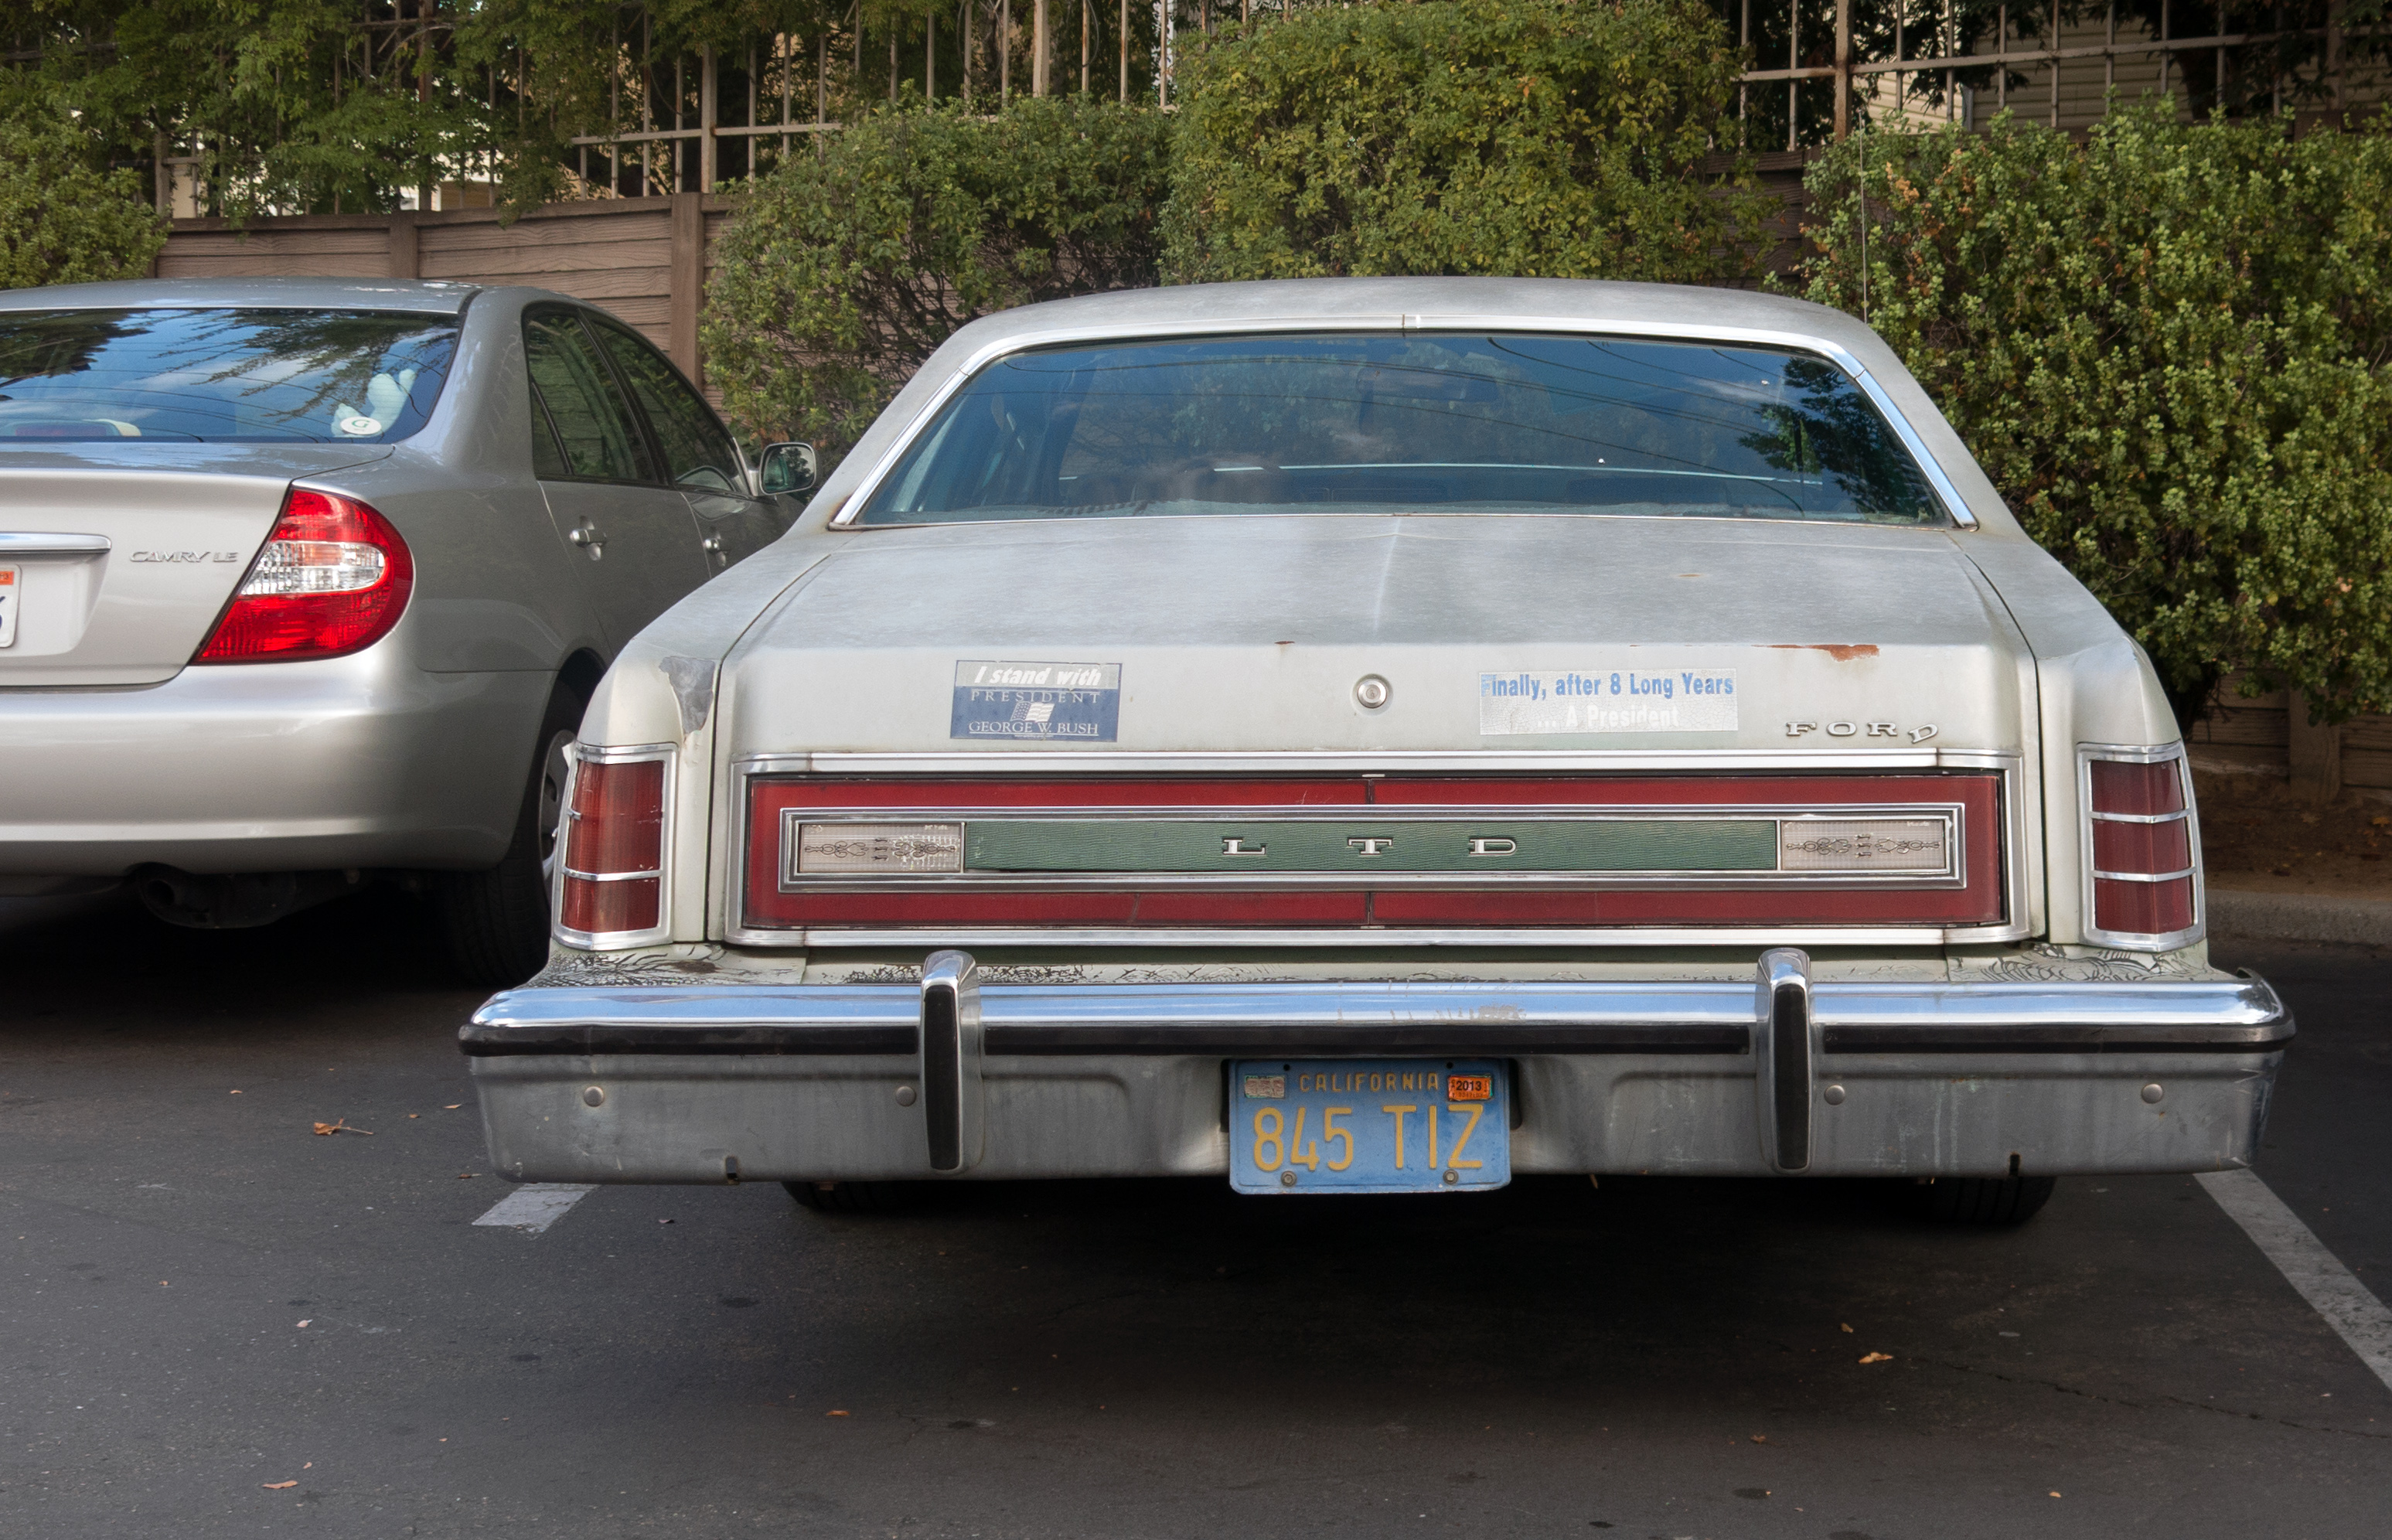
car, vintage, bush, vehicle, california, motor vehicle, ford, sedan, iron, ltd, blueplate, g15, antique car, land vehicle, automobile make, automotive exterior, compact car, luxury vehicle, vehicle registration plate, ford crown victoria police interceptor, full size car